Max Reger

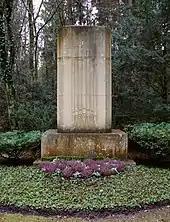
Reger's grave, Munich Waldfriedhof

In 1911 Reger was appointed "Hofkapellmeister" (music director) at the court of Duke Georg II of Saxe-Meiningen, also taking charge of music at the Meiningen Court Theatre. He continued with his master class at the Leipzig conservatory. In 1913 he composed four tone poems on paintings by Arnold Böcklin ("Vier Tongedichte nach Arnold Böcklin"), including "Die Toteninsel" ("Isle of the Dead"), as his Op. 128.